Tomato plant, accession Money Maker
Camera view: bottom (45 deg); turntable rotation: 210 degrees
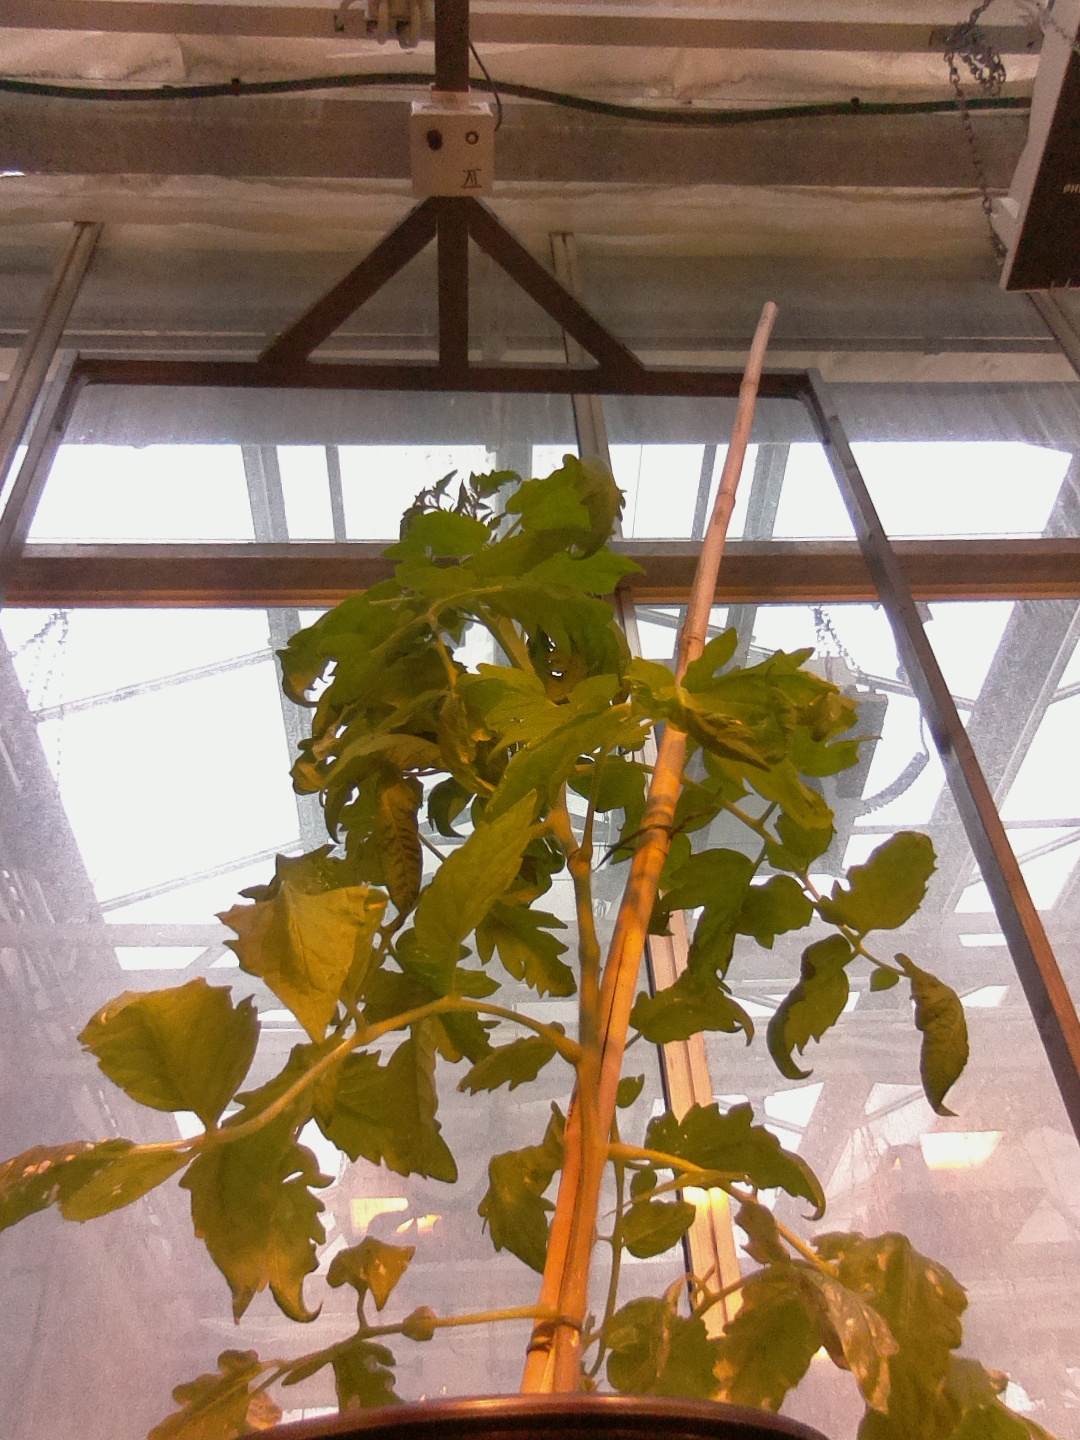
BBCH growth stage 55: 5 inflorescences visible